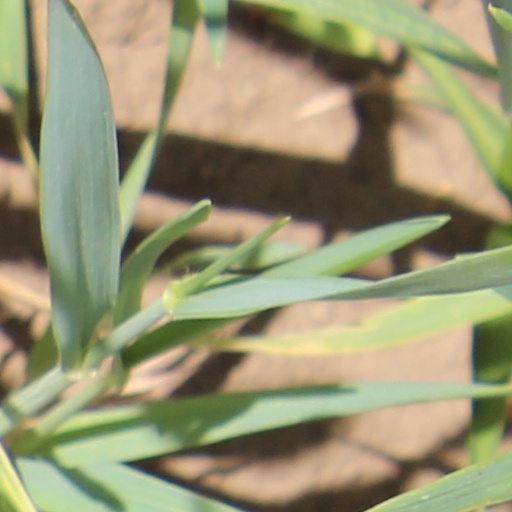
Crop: wheat